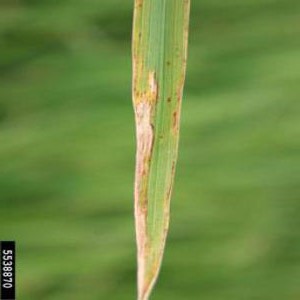
Disease: Bacterialblight